Noach

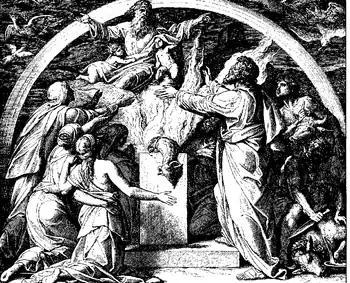
The Covenant of the Rainbow (woodcut by Julius Schnorr von Carolsfeld from the 1860 "Die Bibel in Bildern")

A midrash taught that when Psalm 142:8 says, "Bring my soul out of prison," it refers to Noah's imprisonment 12 months in the Ark, and when Psalm 142:8 says, "for You will deal bountifully with me," it refers to God's bounty to Noah when God told Noah in Genesis 8:16, "Go forth from the Ark."